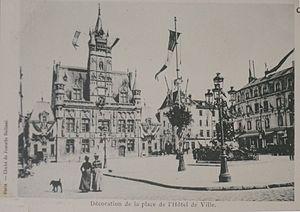
lors des Grandes maoeuvrves de l'est de 1901. BM Reims cote CPA t4. Publication de 1901 en cartes postales.
L'hôtel de ville de Compiègne est un bâtiment communal réalisé au XVIᵉ siècle. Cet imposant édifice demeure autant l'exemple de l'architecture civile de style Louis XII des premières décennies du XVIᵉ siècle que des restaurations poussées du XIXᵉ siècle. En cela, il témoigne d'abord de la prospérité retrouvée du Compiègne de la fin du XVᵉ siècle, renouvelant alors un patrimoine municipal auparavant négligé.